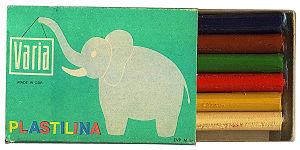
La pâte à modeler est un matériau malléable utilisé pour créer des formes en volume.